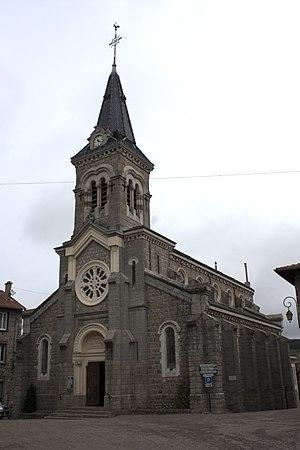
Planfoy est une commune française située dans le département de la Loire, en région Auvergne-Rhône-Alpes.